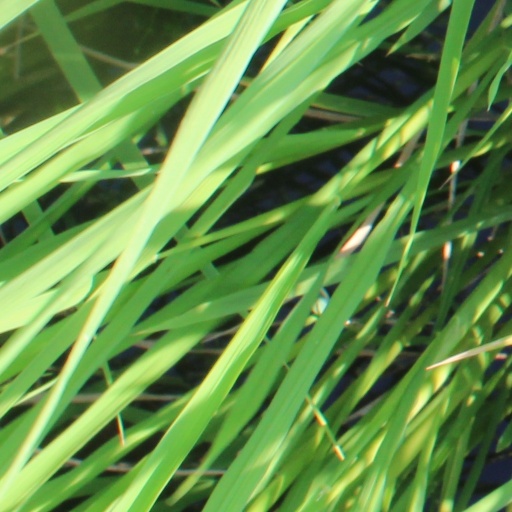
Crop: rice